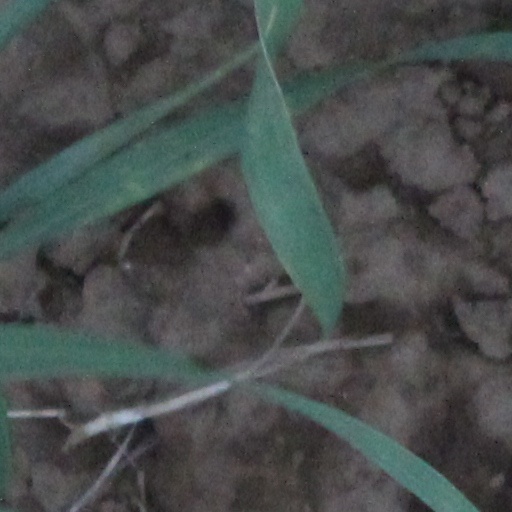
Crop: wheat